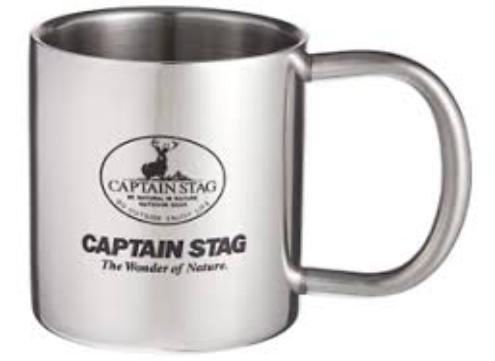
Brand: captain stag
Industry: Necessities